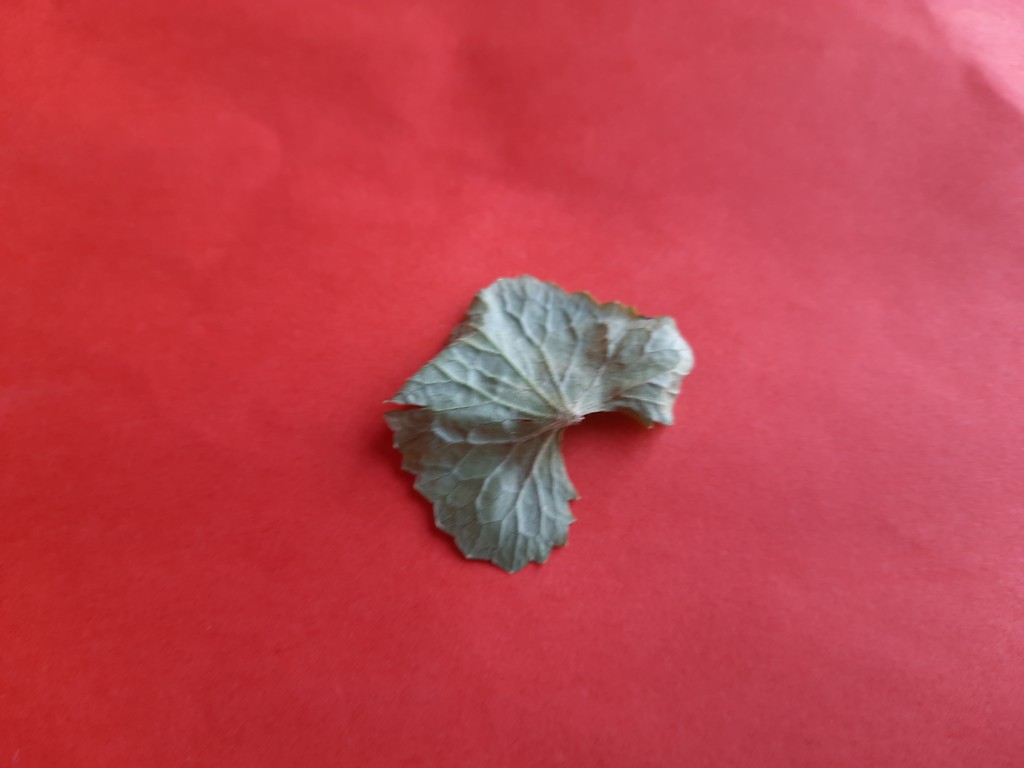
Label: Dried